Islam in Europe

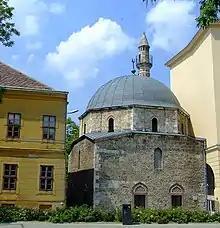
Yakovalı Hasan Paşa Mosque in Pécs

The Ottomans reorganised the Bulgarian territories, dividing them into several vilayets, each ruled by a Sanjakbey or Subasi accountable to the Beylerbey. Significant parts of the conquered land were parcelled out to the Sultan's followers, who held it as benefices or fiefs (small "timar", medium "zeamet" and large "hass") directly from him, or from the Beylerbeys.